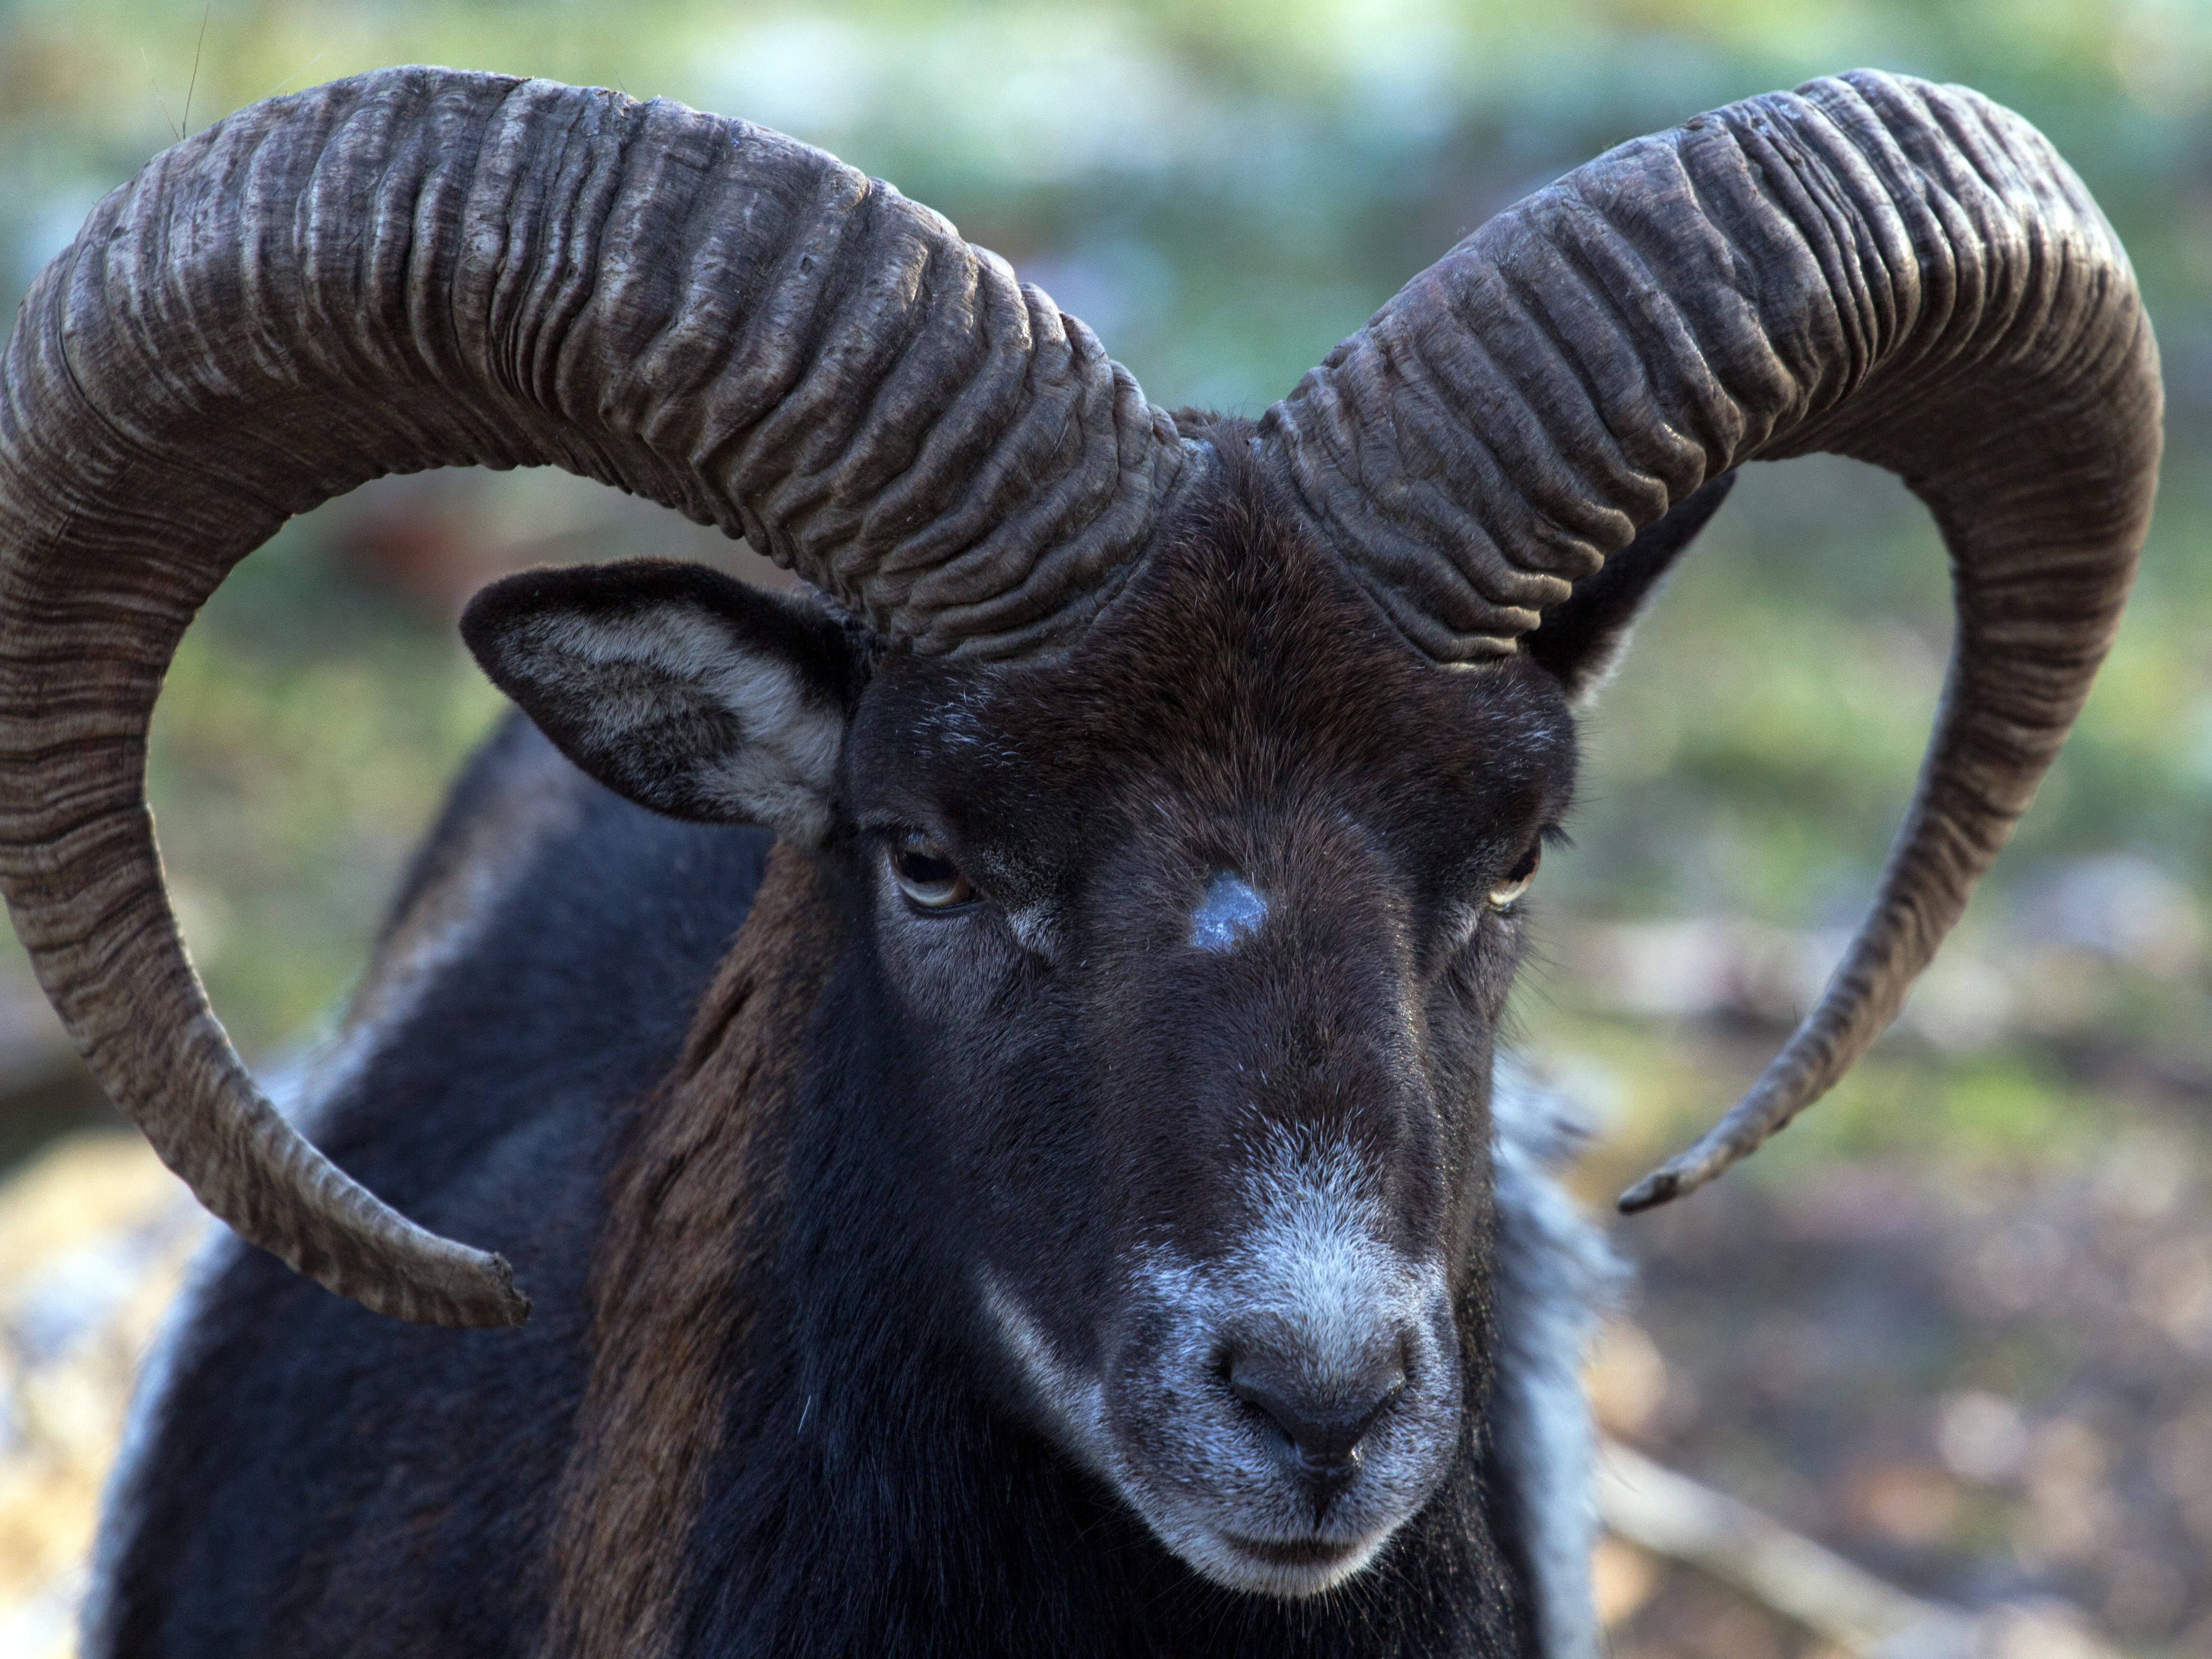
wildlife, wild, horn, sheep, mammal, fauna, close up, animals, vertebrate, sheeps, capricorn, bighorn, cow goat family, argali